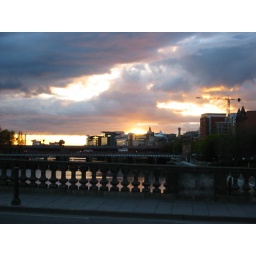
A great sunset that we saw in Glasgow while walking across a bridge on the way to our hotel.